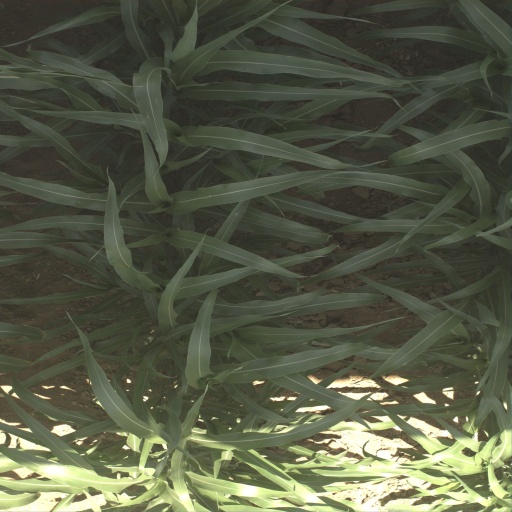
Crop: sorghum